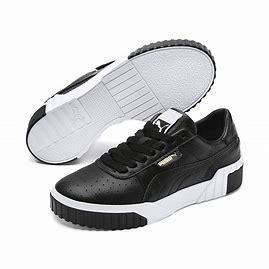
Brand: Puma
Model: Cali